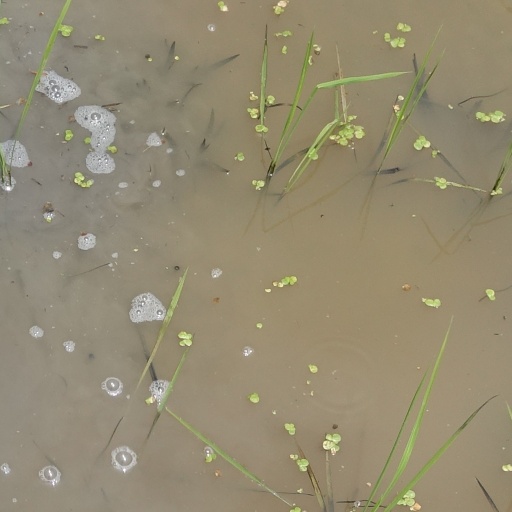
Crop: rice